Charles W. Eliot II

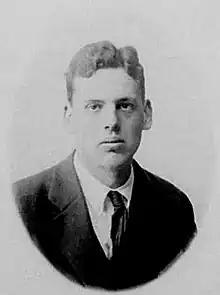
Charles William Eliot II (1923)

Charles William Eliot II (November 5, 1899 – March 16, 1993) was a prominent American landscape architect. Eliot was son of Samuel Atkins Eliot II, a Unitarian minister, nephew of Charles Eliot, the celebrated landscape architect, and grandson of Charles W. Eliot, President of Harvard University, for whom he was named.